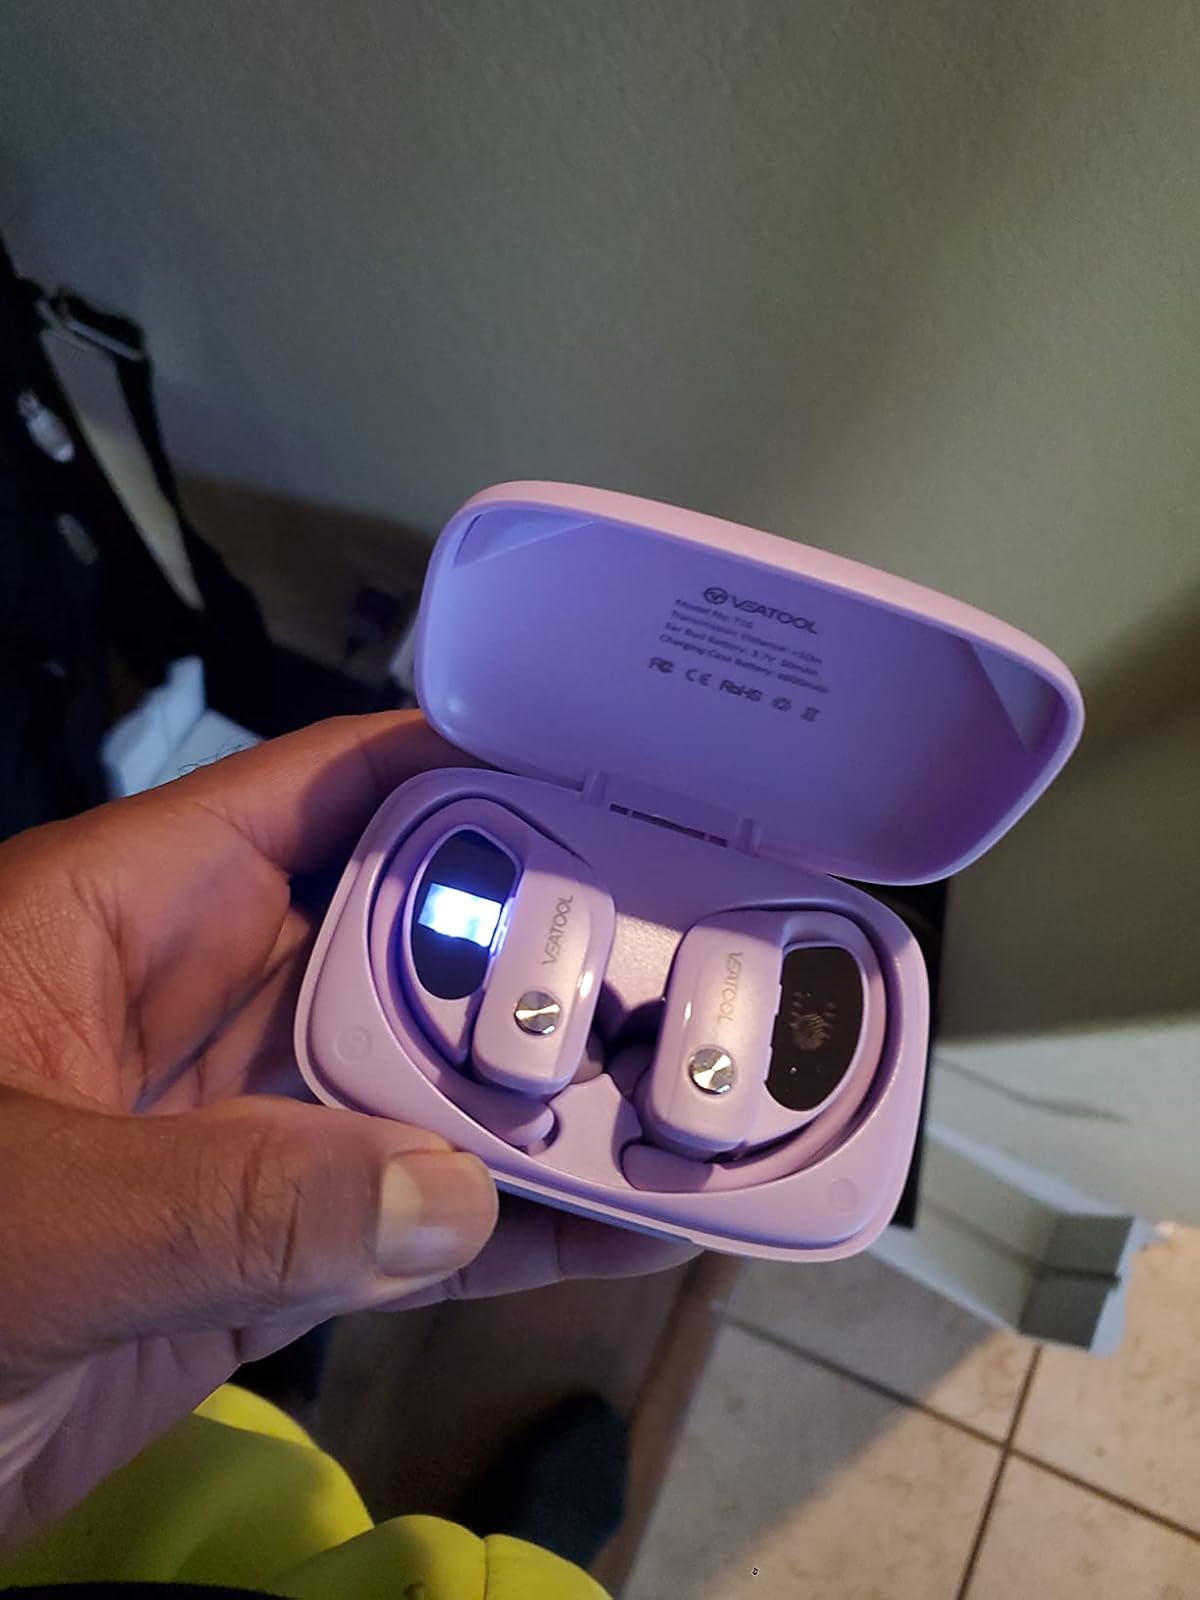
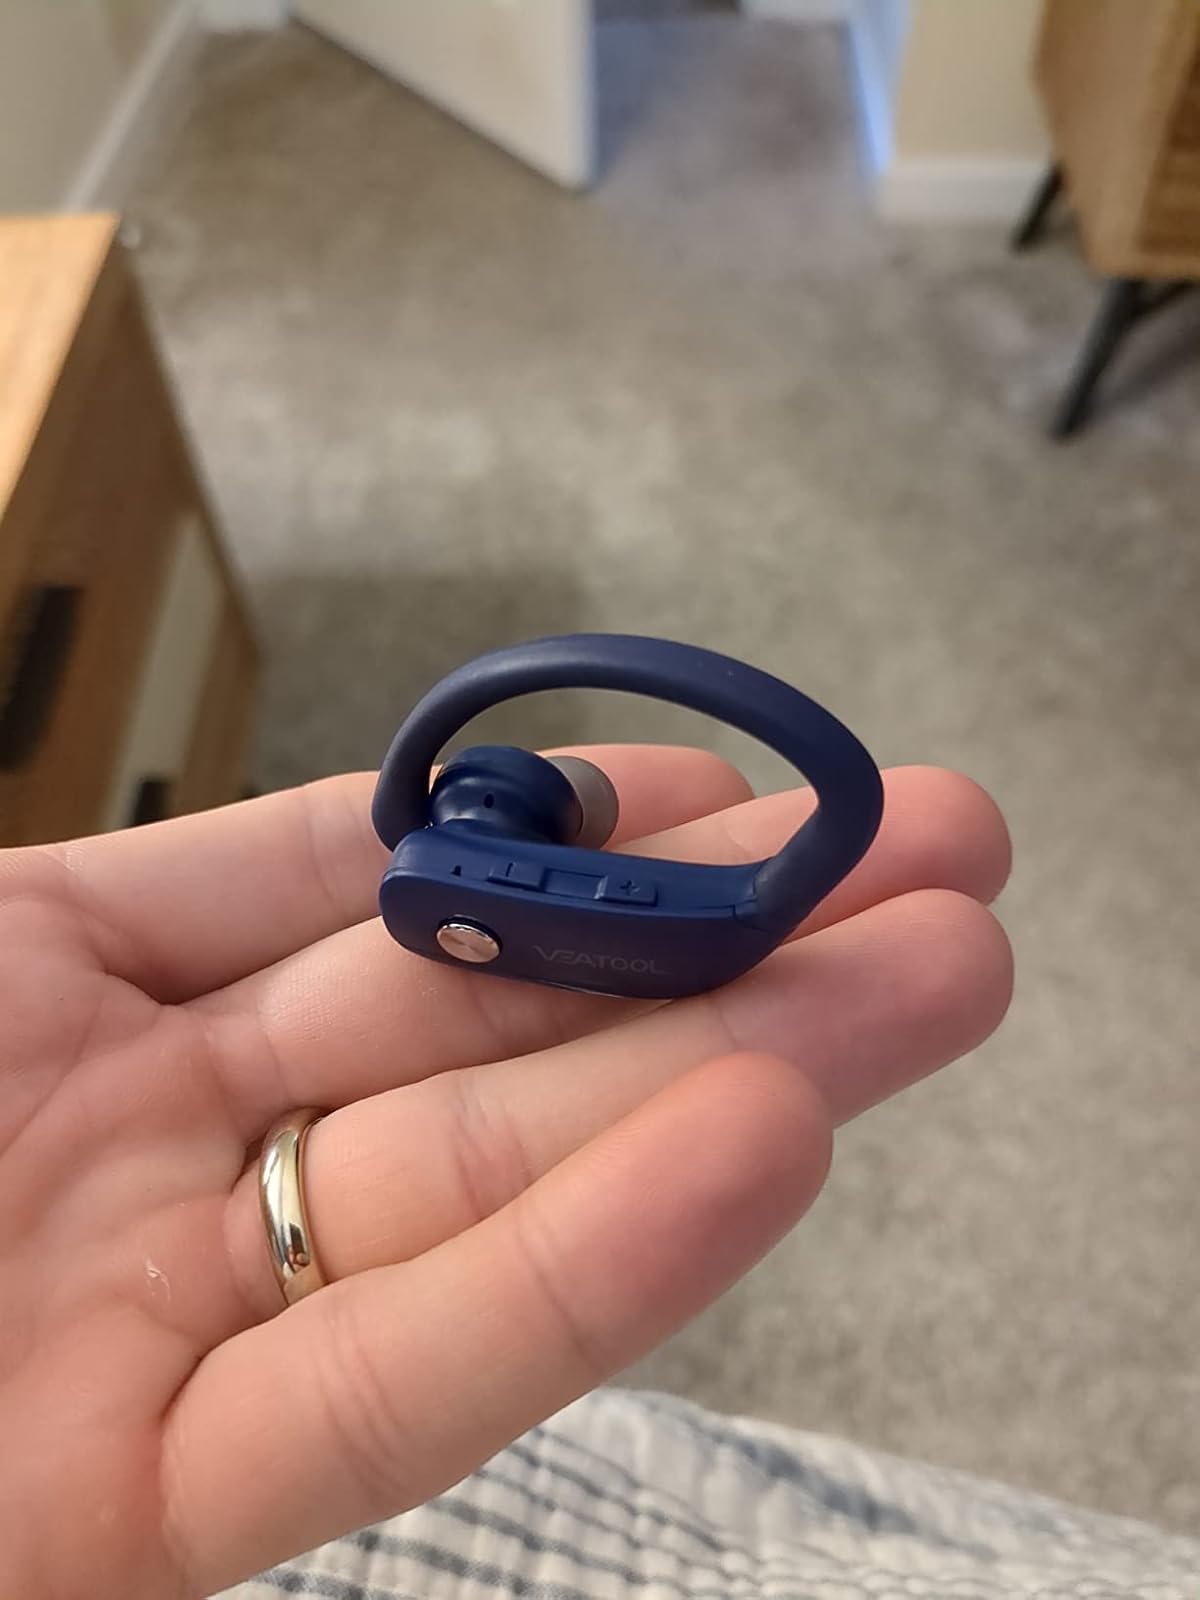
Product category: earbuds
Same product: no